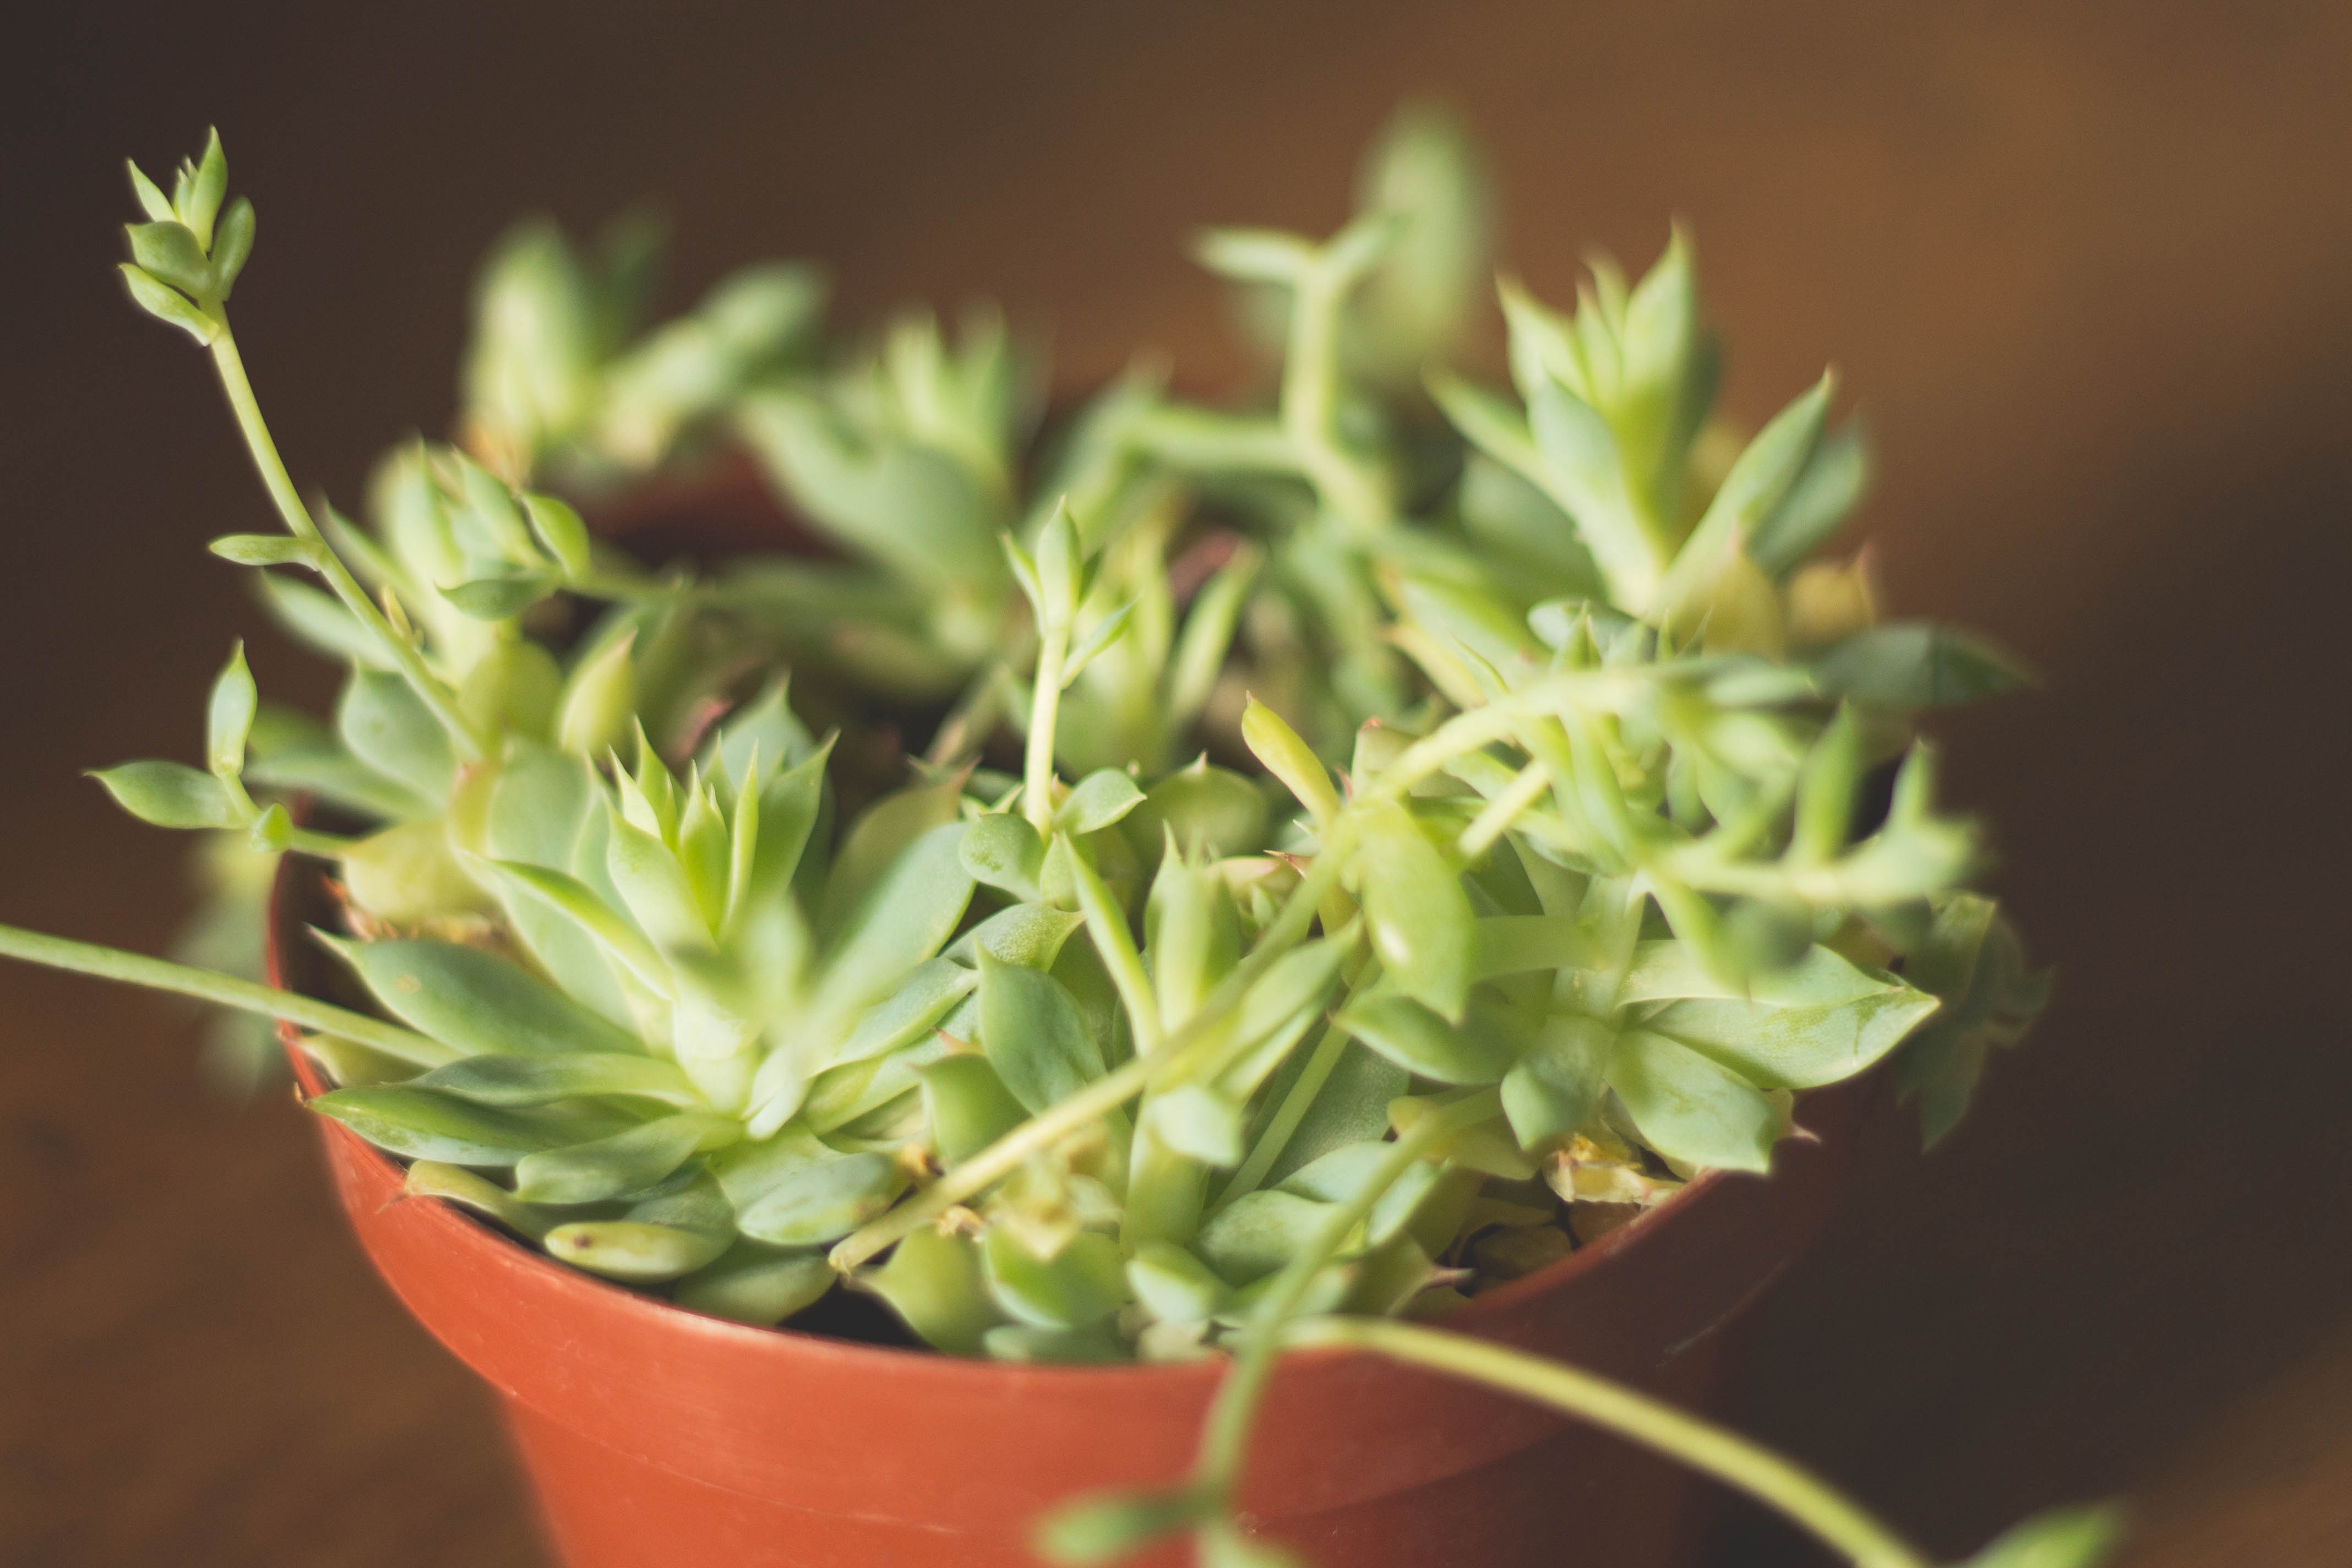
plant, flower, green, botany, flora, macro photography, flowering plant, land plant